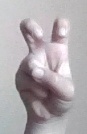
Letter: toot